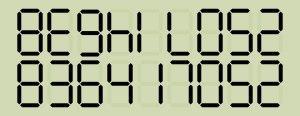
L'orthographe pour calculatrice est une technique d'écriture de mots en lisant à l'envers les calculatrices équipées de certains afficheurs 7 segments.